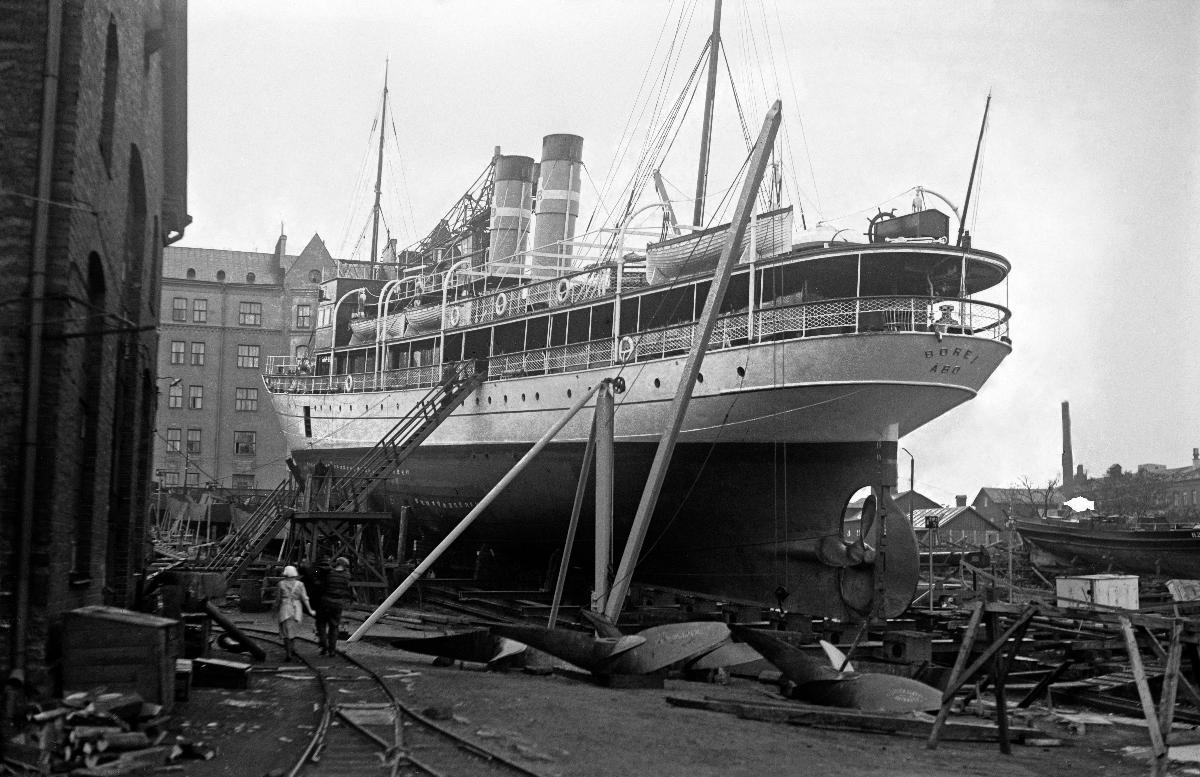
Bore I Hietalahden laivatelakalla
Bore I på Sandvikens skeppsdocka; Bore I on Hietalahti ship dock
sisällön kuvaus: S/S Bore I Hietalahden telakalla korjattavana karilleajon jälkeen 29.6.1932. Bore I ajoi karille Ryssänkarin kohdalla, Helsingin ulkopuolella 26.6.1932. content description: S/S Bore I being repaired on Hietalahti dock 29.6.1932 after having hit the ground close to Ryssänkari outside Helsinki on 26.6.1932. innehållsbeskrivning: S/S Bore I repareras på Sandvikens skeppsdocka 29.6.1932 efter grundstötningen vid Rysskär utanför Helsingfors 26.6.1932.
Kuvaaja: Sundström, Hugo, kuvaaja
Vuosi: 1932
Paikka: Suomi, Uusimaa, Helsinki
Aiheet: alukset; laivat; telakat; korjaus; karilleajo; HBL; watercrafts; ships; shipyards; repairing; ship; accidents; ship grounding; repair; docks; farkoster; fartyg; skeppsvarv; reparation; skepp; båtar; sjöfart; vattentransport; olycka; grundstötning; docka